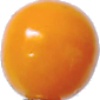
Label: physalis